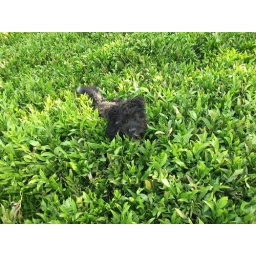
A cute dog that was in the park where I was with my boyfriend.